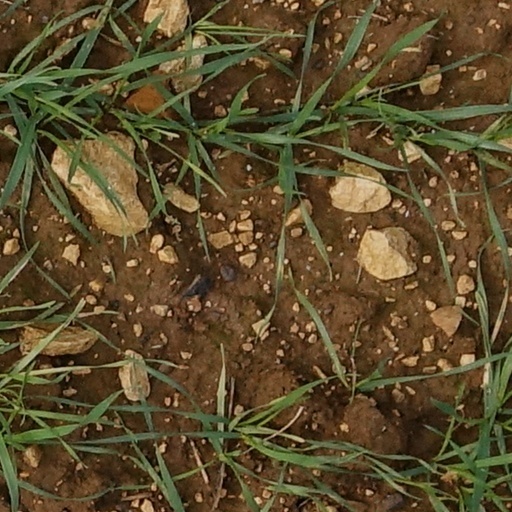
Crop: wheat